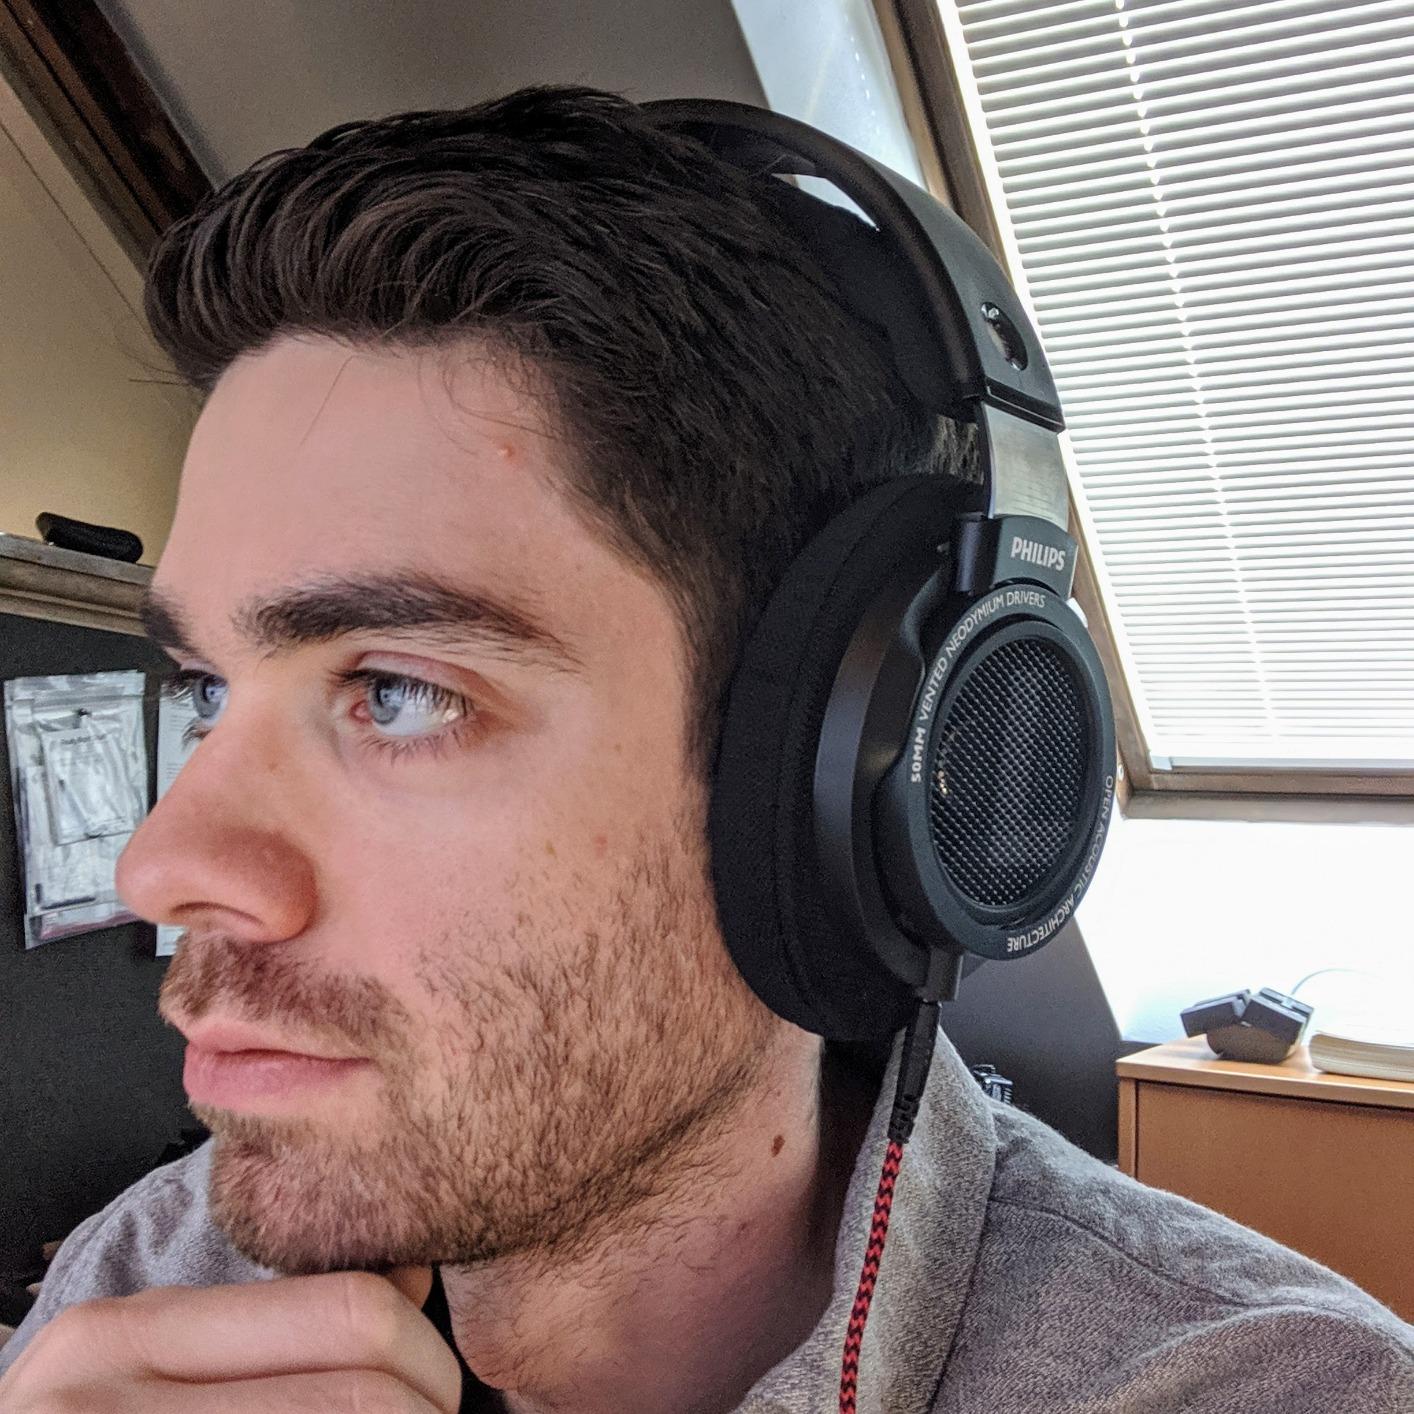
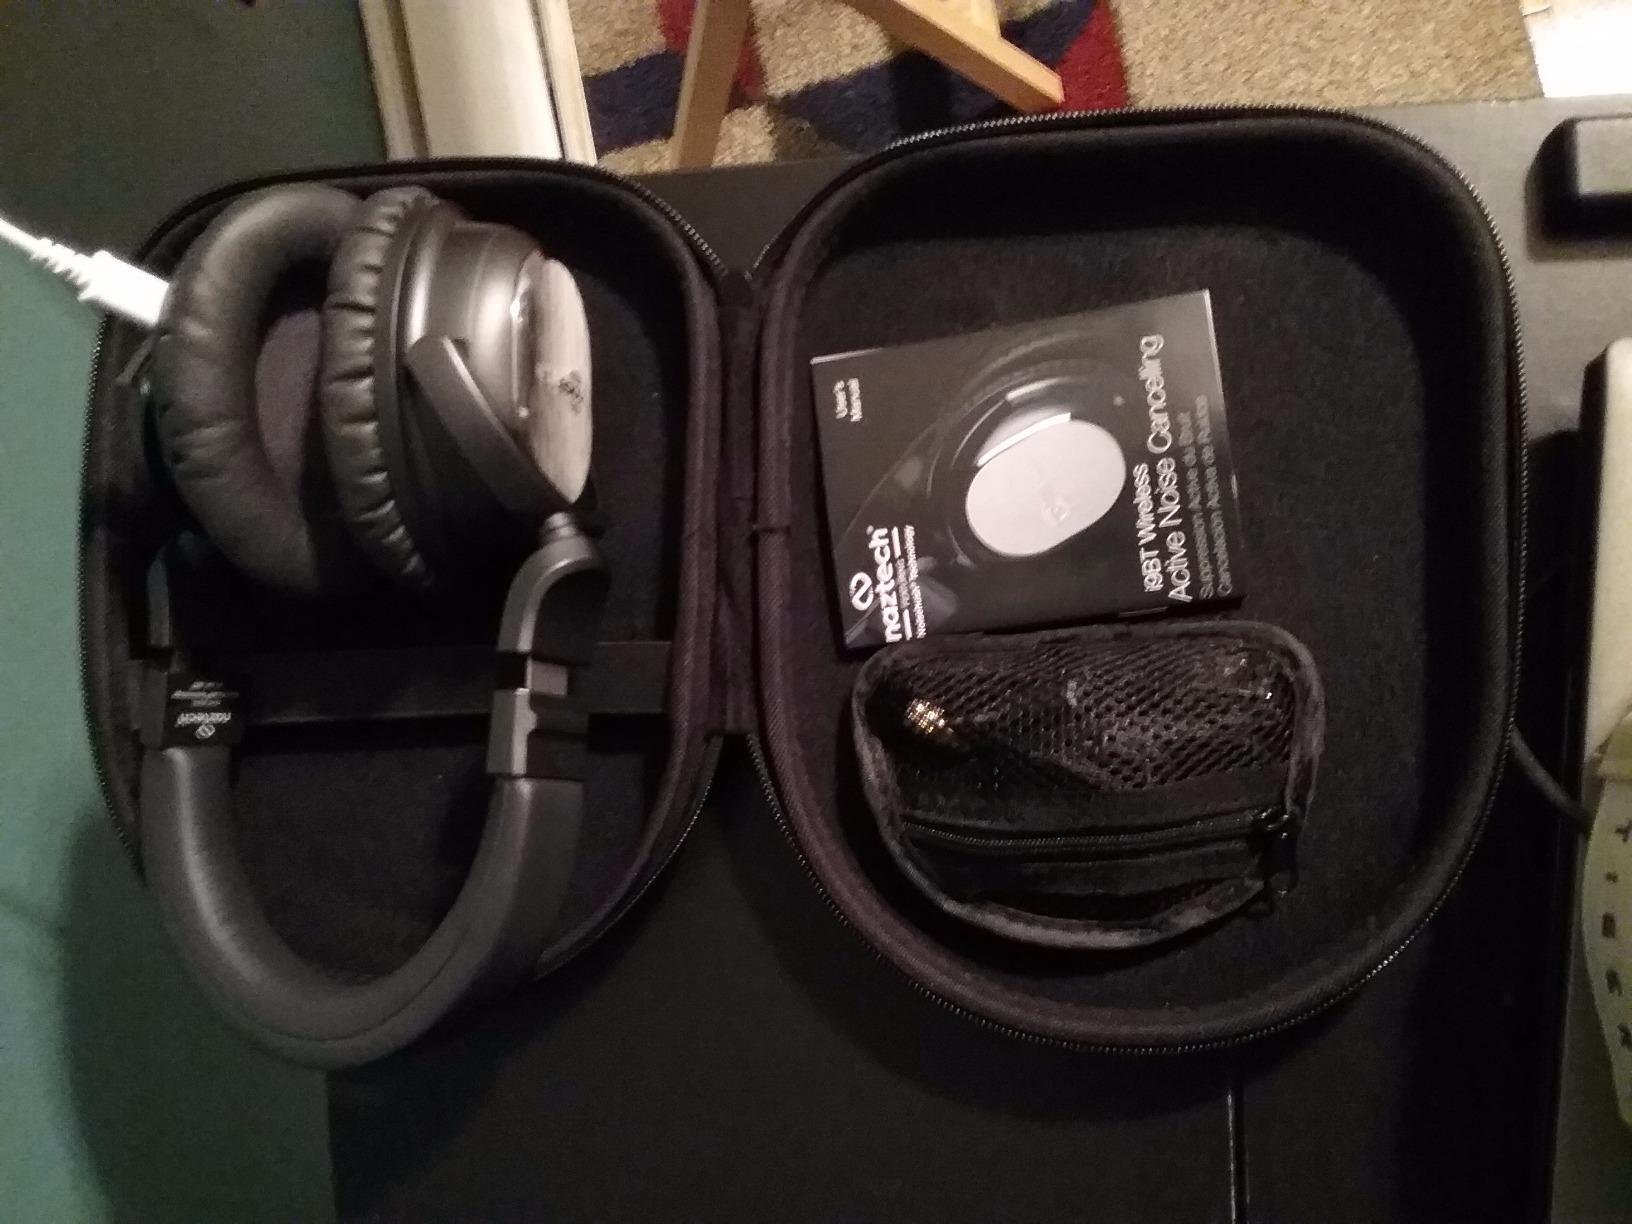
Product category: headphones
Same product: no